Ludovike Simanowiz

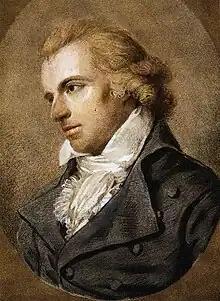
Portrait of Friedrich Schiller

In 1787, with the financial support of Duke Carl Eugen and his mistress, Franziska von Hohenheim, she was able to travel to Paris and study with the miniaturist, Antoine Vestier. She remained for almost two years, then received a commission to paint portraits for Duke Friedrich Eugen, Carl's brother, in Mömpelgard (now Montbéliard). These portraits were never completed, however, as she returned to Stuttgart in 1789 to marry Lieutenant Franz Simanowiz, an old classmate of Schiller's, who had been her fiancé since 1786.